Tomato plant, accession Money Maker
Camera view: vertical (180 deg); turntable rotation: 210 degrees
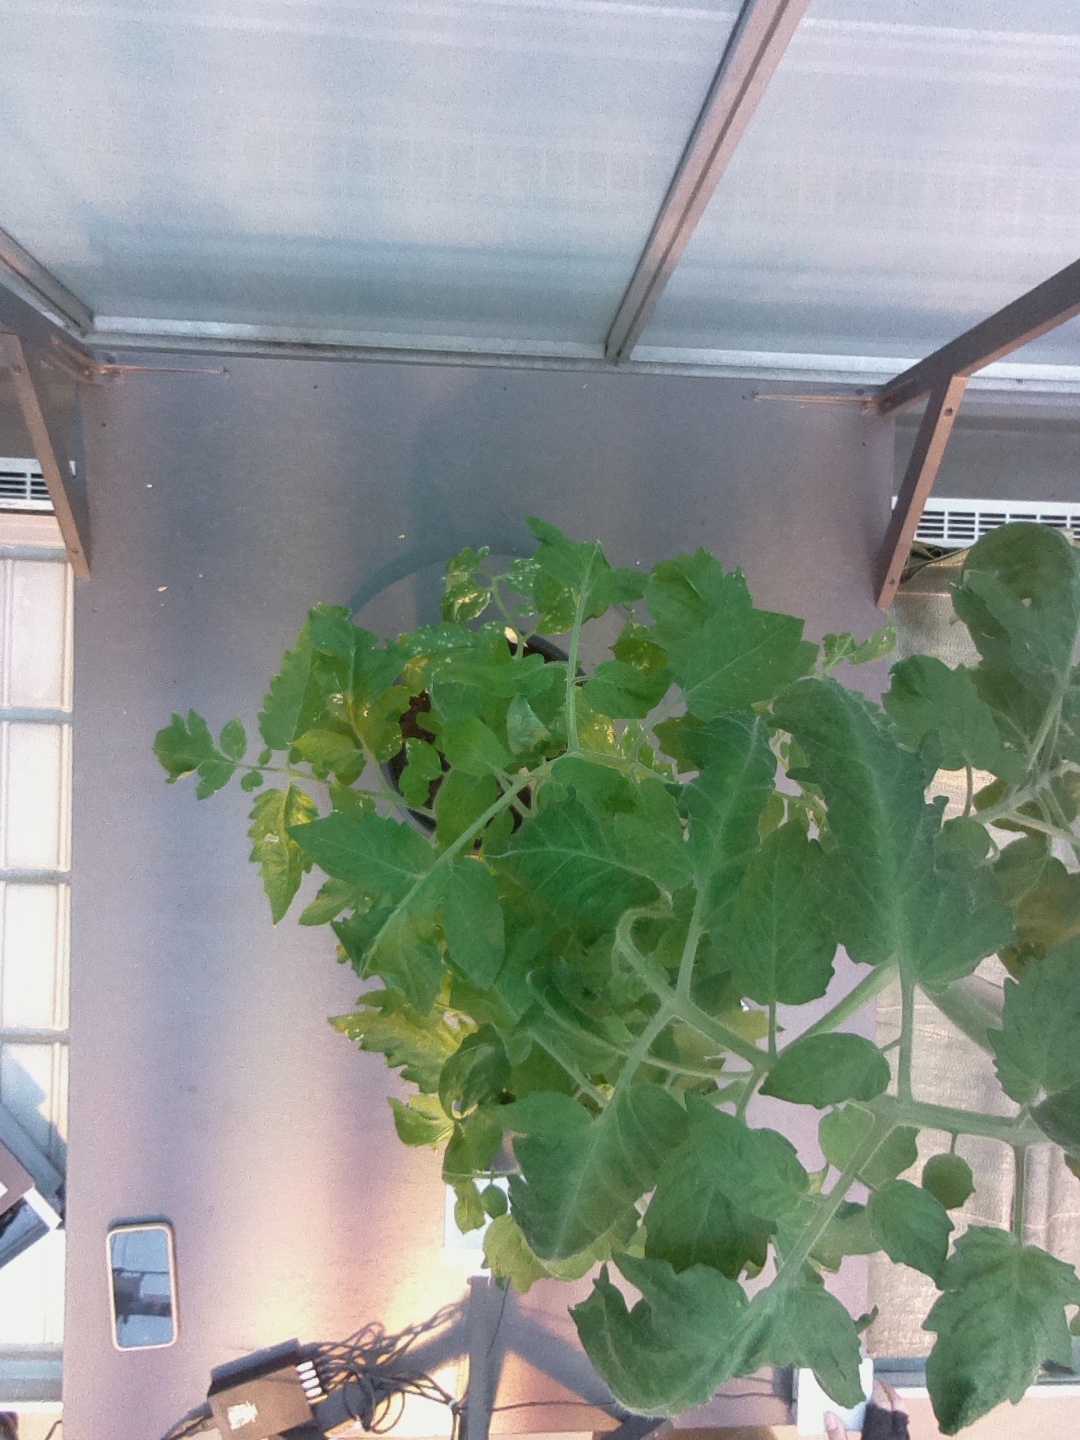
BBCH growth stage 54: 4 inflorescences visible